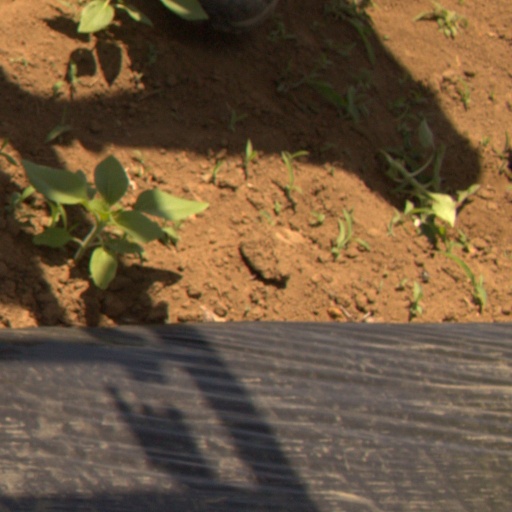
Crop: Jerusalem artichoke